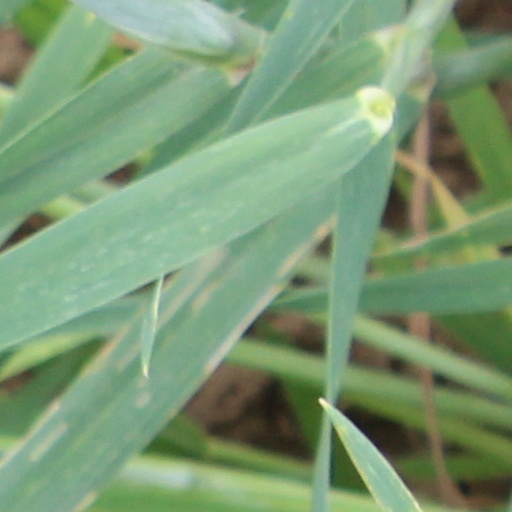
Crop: wheat